Bassinet

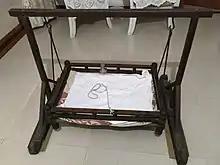
A wooden cradle from India

A bassinet, bassinette, or cradle is a bed specifically for babies from birth to about four months. Bassinets are generally designed to work with fixed legs or caster wheels, while cradles are generally designed to provide a rocking or gliding motion. Bassinets and cradles are distinguished from Moses baskets and carry cots, which are designed to be carried and sit directly on the floor or furniture. After four months, babies are often transferred to a crib (American usage) or cot (UK usage). In the United States, however, the bedside sleeper is the prevalent option, since they are generally bigger, recommended up to 6 months, and often used up to a year.